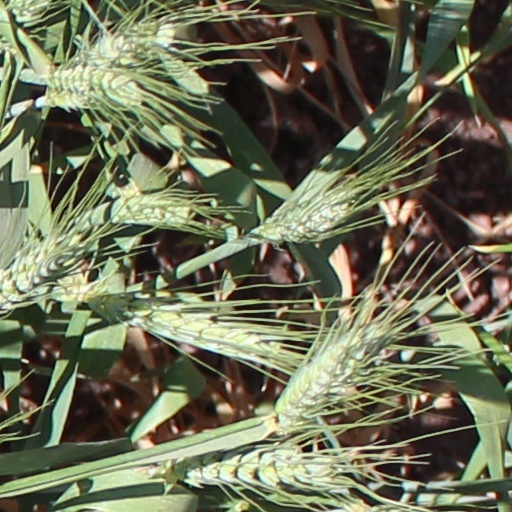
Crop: wheat